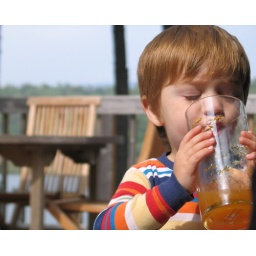
Alex grabs a drink of apple cider in his new favourite glass